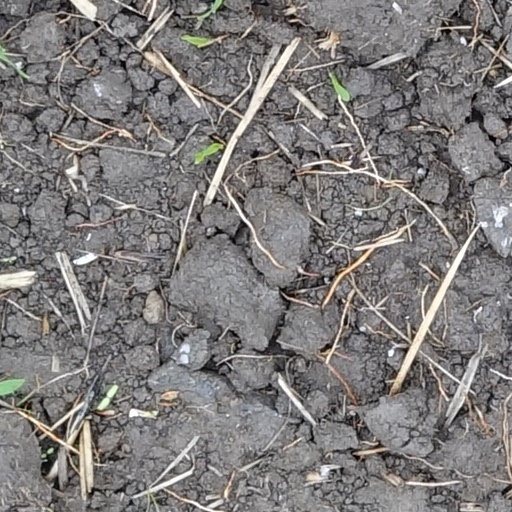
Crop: wheat